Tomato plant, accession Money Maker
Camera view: horizontal (90 deg, fisheye); turntable rotation: 0 degrees
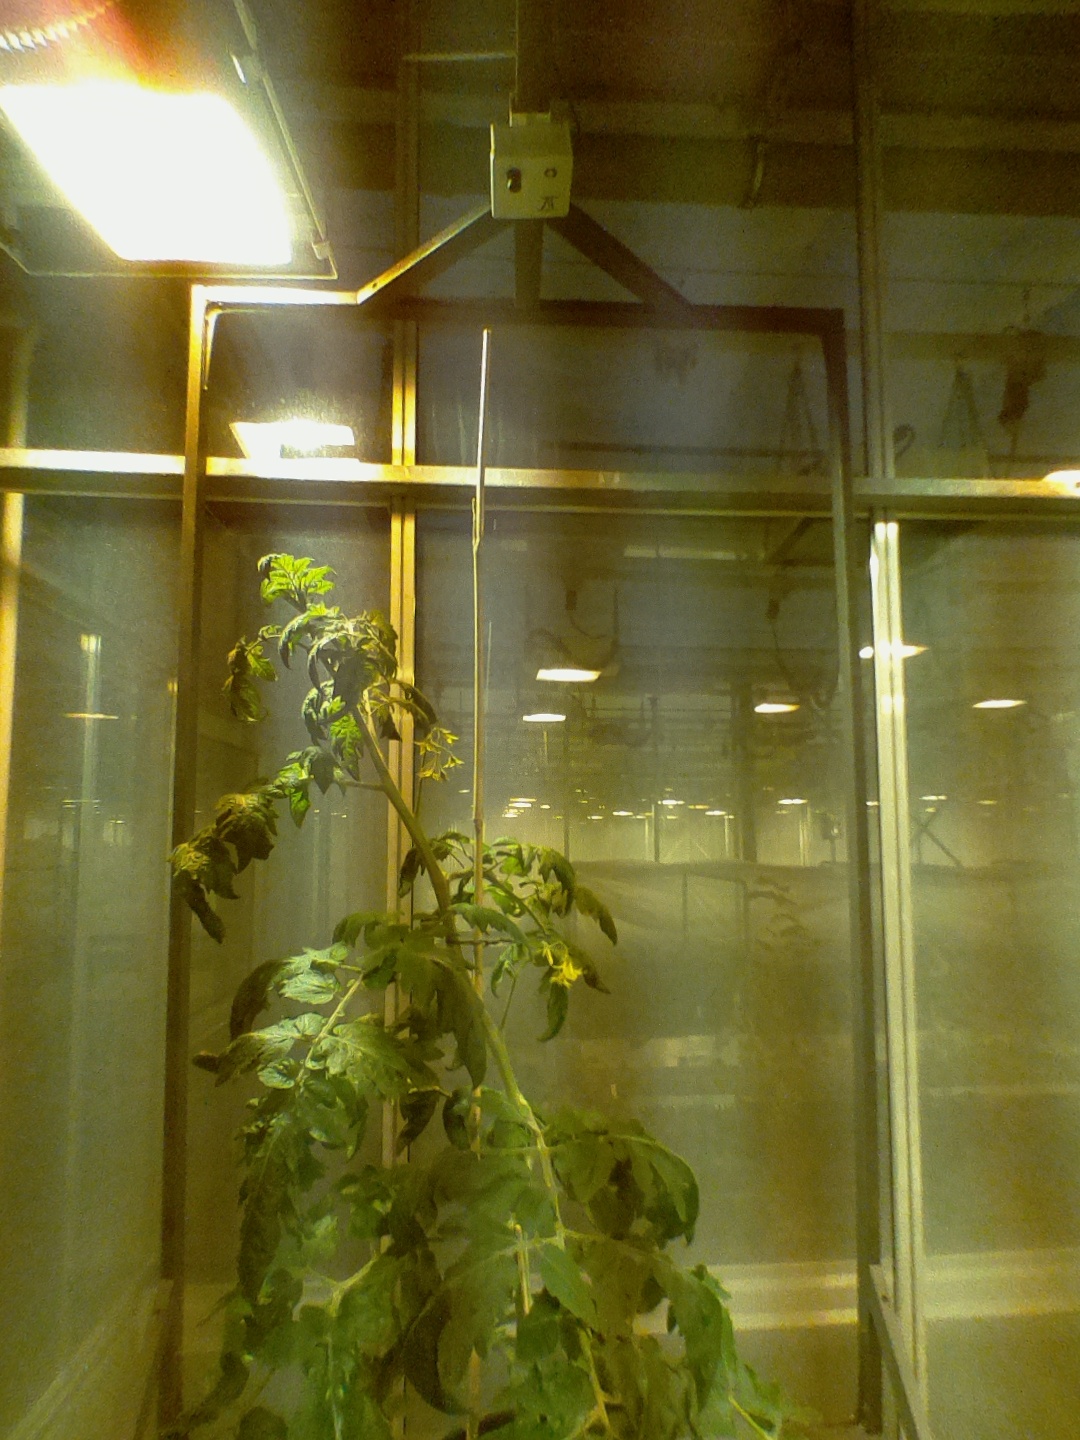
BBCH growth stage 68: Full flowering, 80%-90% of flowers open, more petals falling